Newcastle, New South Wales

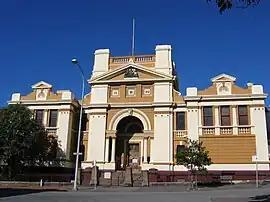
Newcastle Court House

Coal mining began in earnest on 3 May 1833 when the Australian Agricultural Company received land grants at Newcastle plus a 31-year monopoly on that town's coal traffic. Other collieries were within a radius of the town. Principal coal mines were located at Stockton, Tighes Hill, Carrington and the Newcastle Coal and Copper Company's collieries at Merewether (includes the Glebe), Wallsend and the Waratah collieries. All operations had closed by the early 1960s.